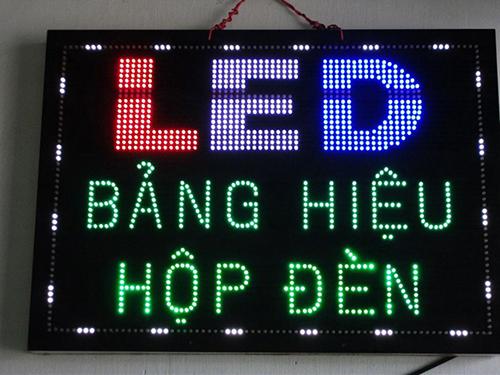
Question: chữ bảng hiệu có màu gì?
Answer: có màu xanh lá